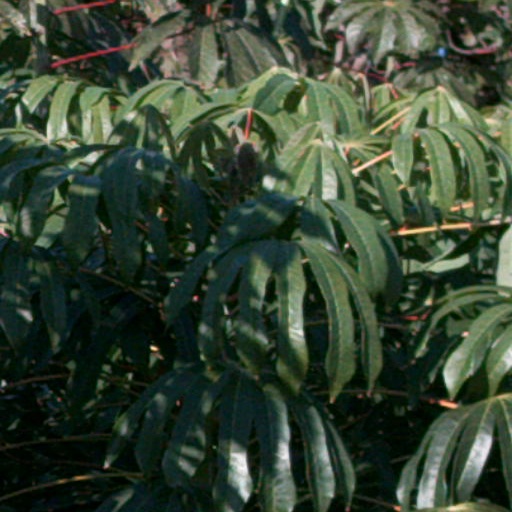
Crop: cassava